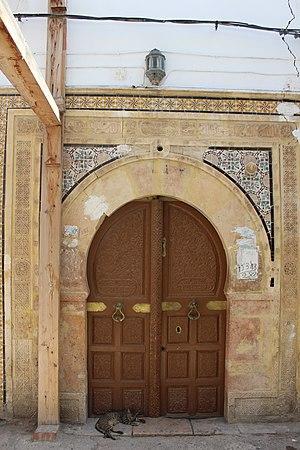
Le mausolée Sidi Sâada, dit aussi zaouiet Sidi Sâada, est l'une des zaouïas de la médina de Sfax, siège de la confrérie soufie des Aïssawa.